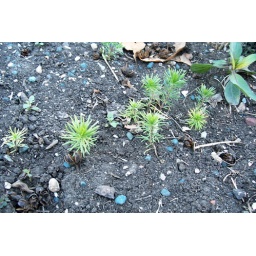
This is a ground cover plant coming up in the circular planting in the front garden.